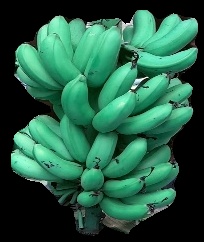
Variety: rasbale
Grade: grade1